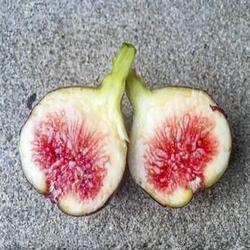
Label: Fig